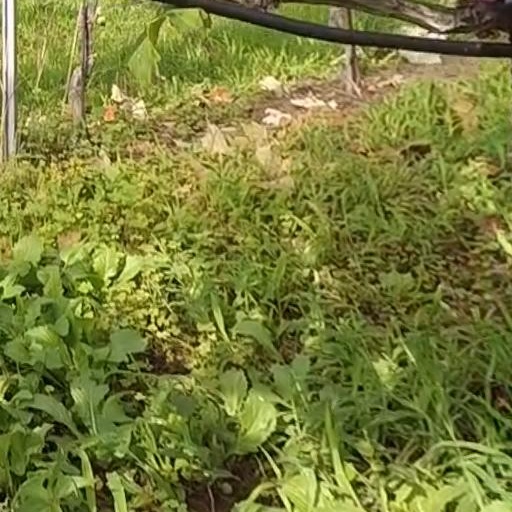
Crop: grape